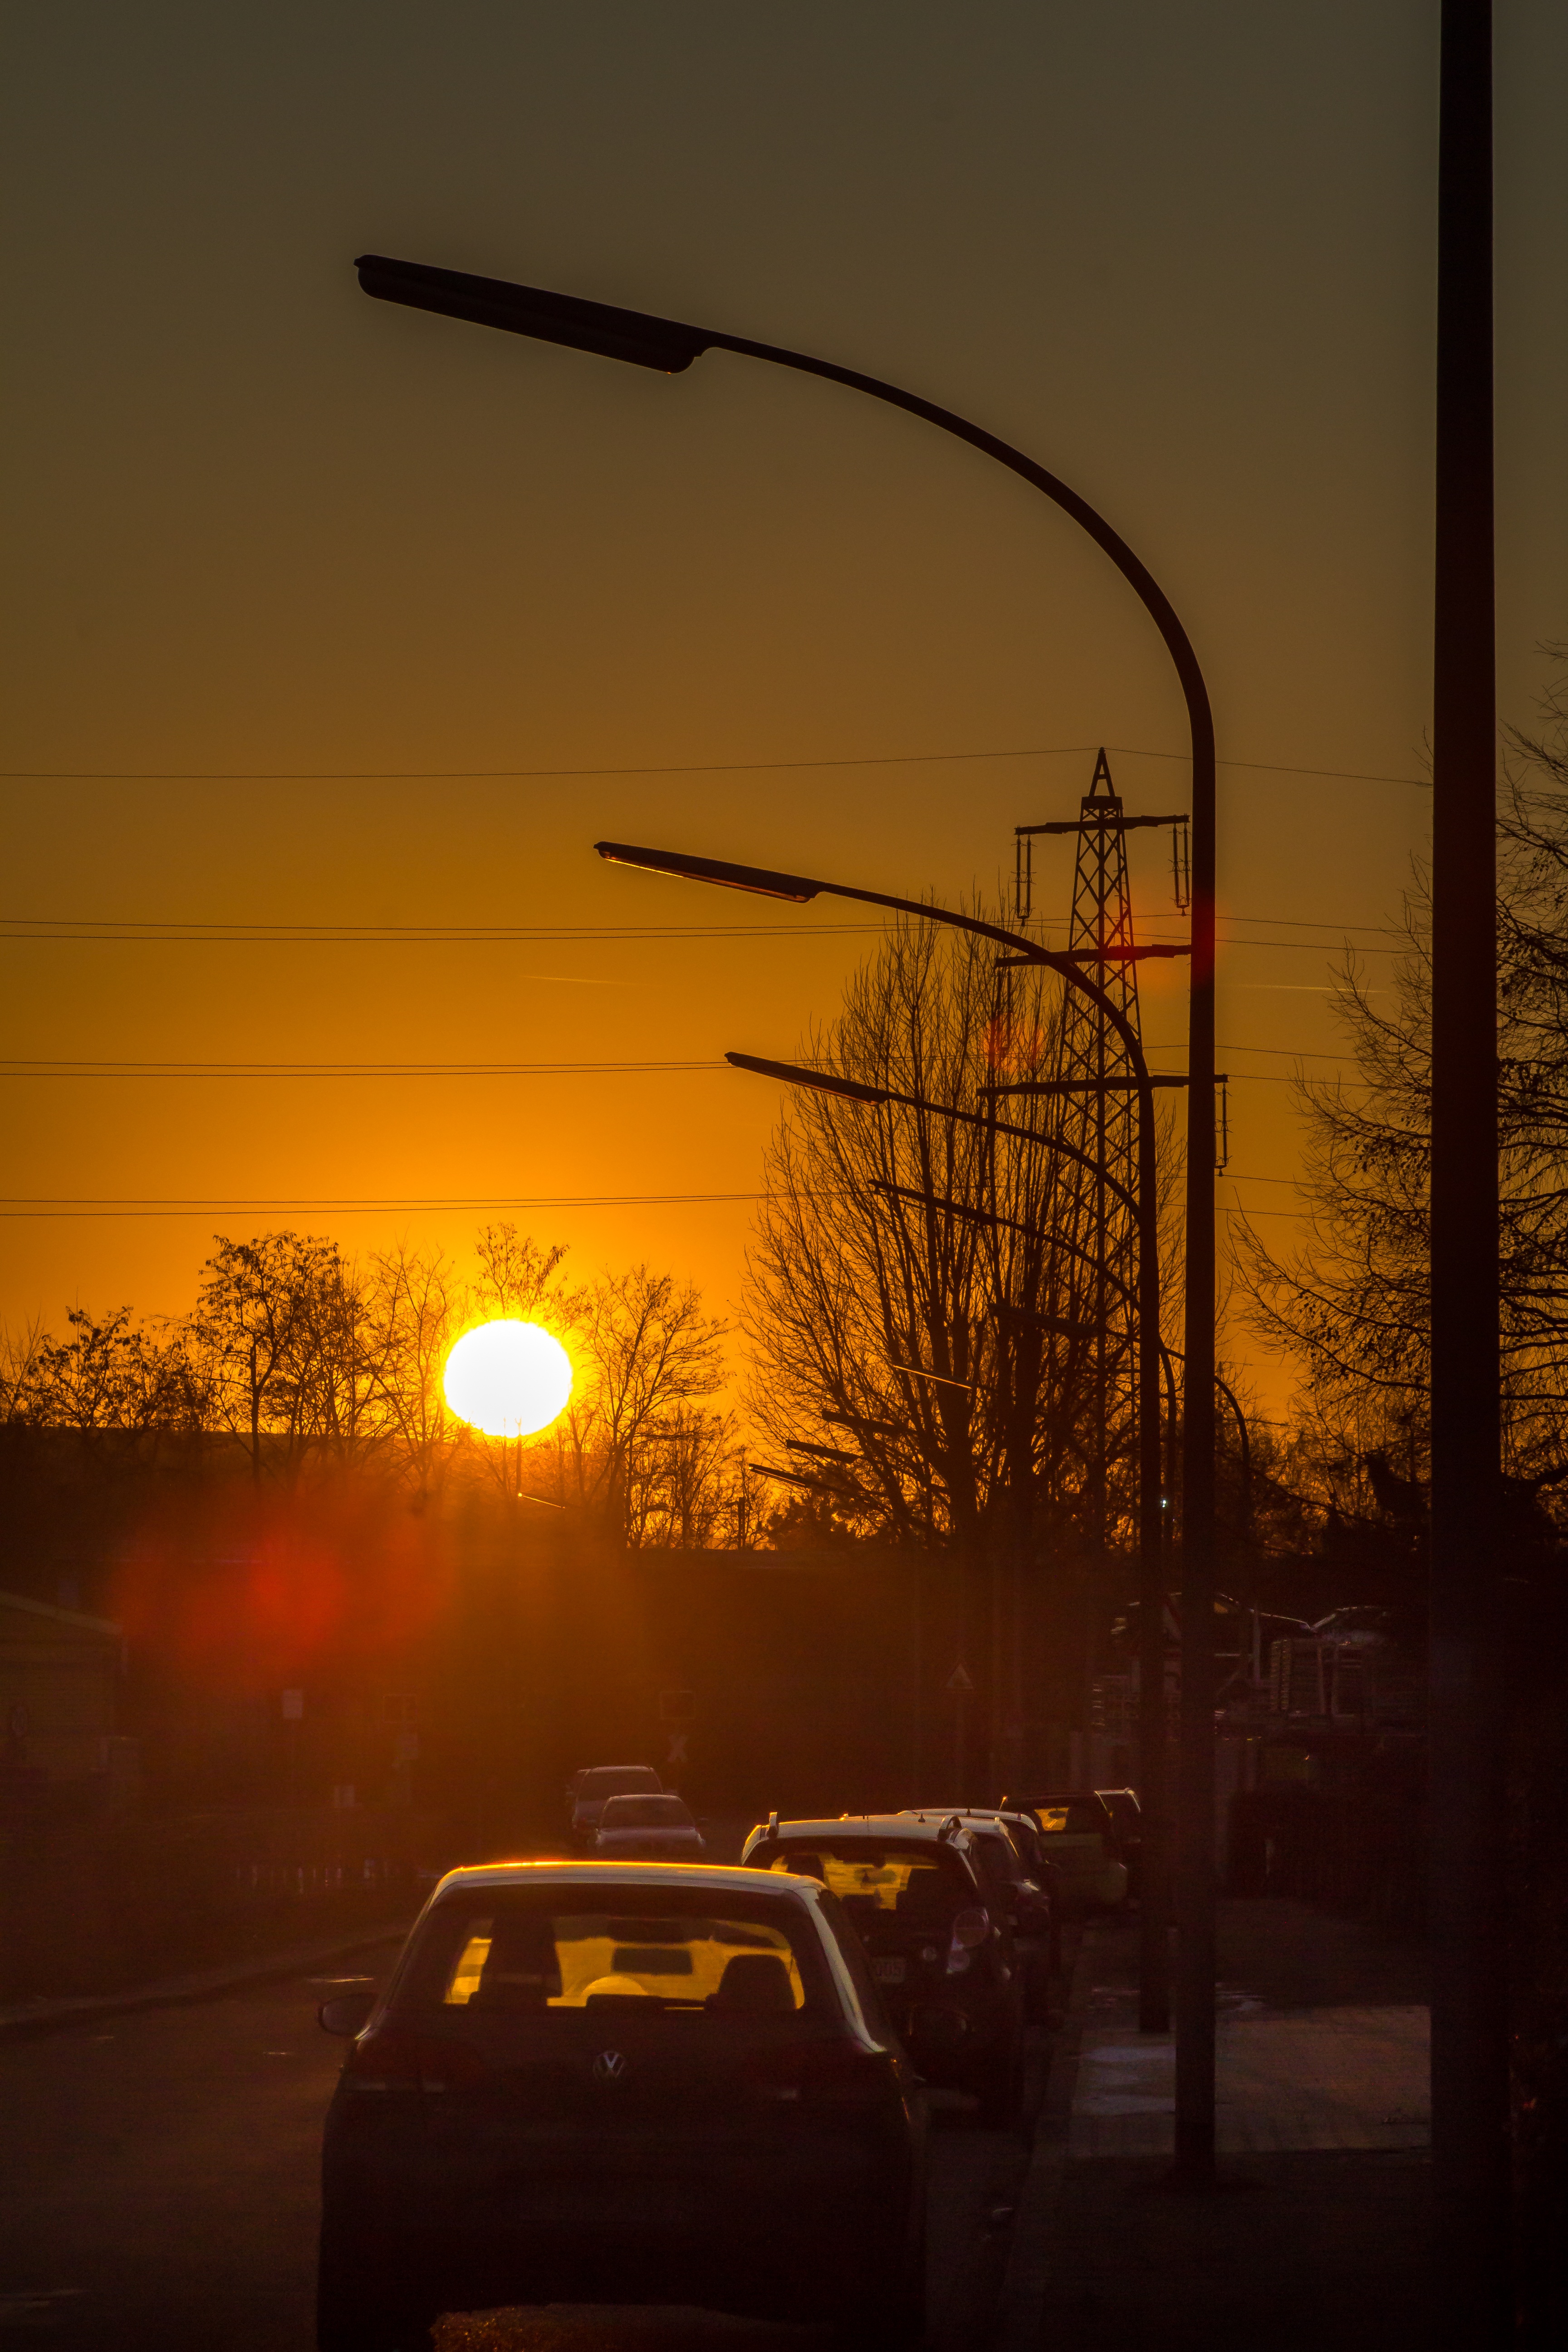
tree, sky, sun, sunrise, sunset, night, sunlight, morning, dawn, atmosphere, dusk, evening, reflection, darkness, street light, electricity, lighting, light fixture, mood, gelsenkirchen, rhine herne canal, city harbor